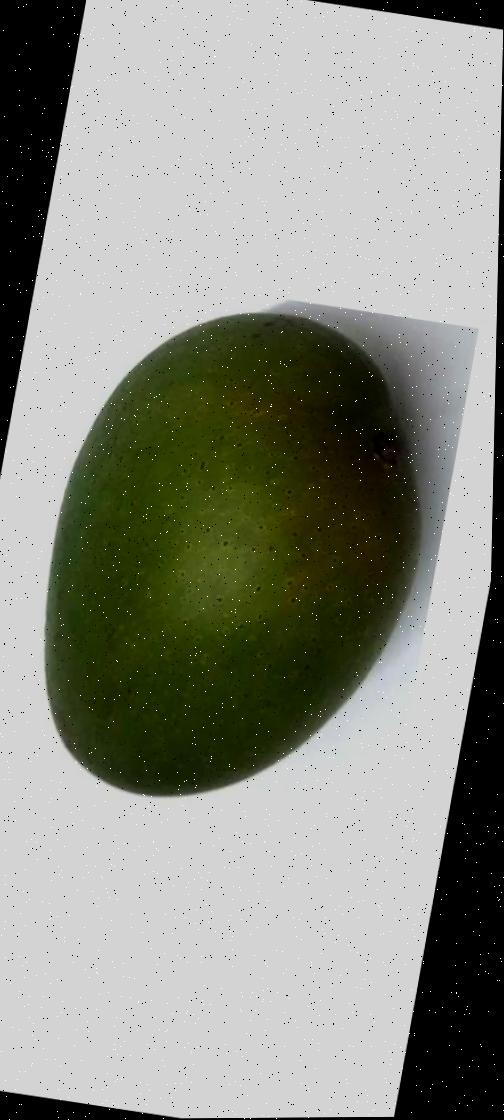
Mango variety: Ashshina Zhinuk